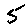
Label: 5